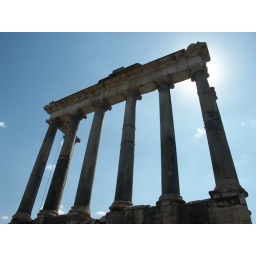
Standing pilars with reflecting sun against blue sky background